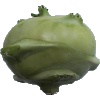
Label: kohlrabi